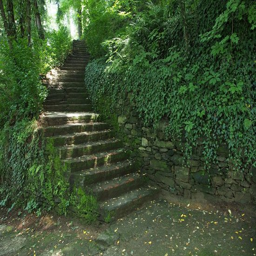
a walk around the village